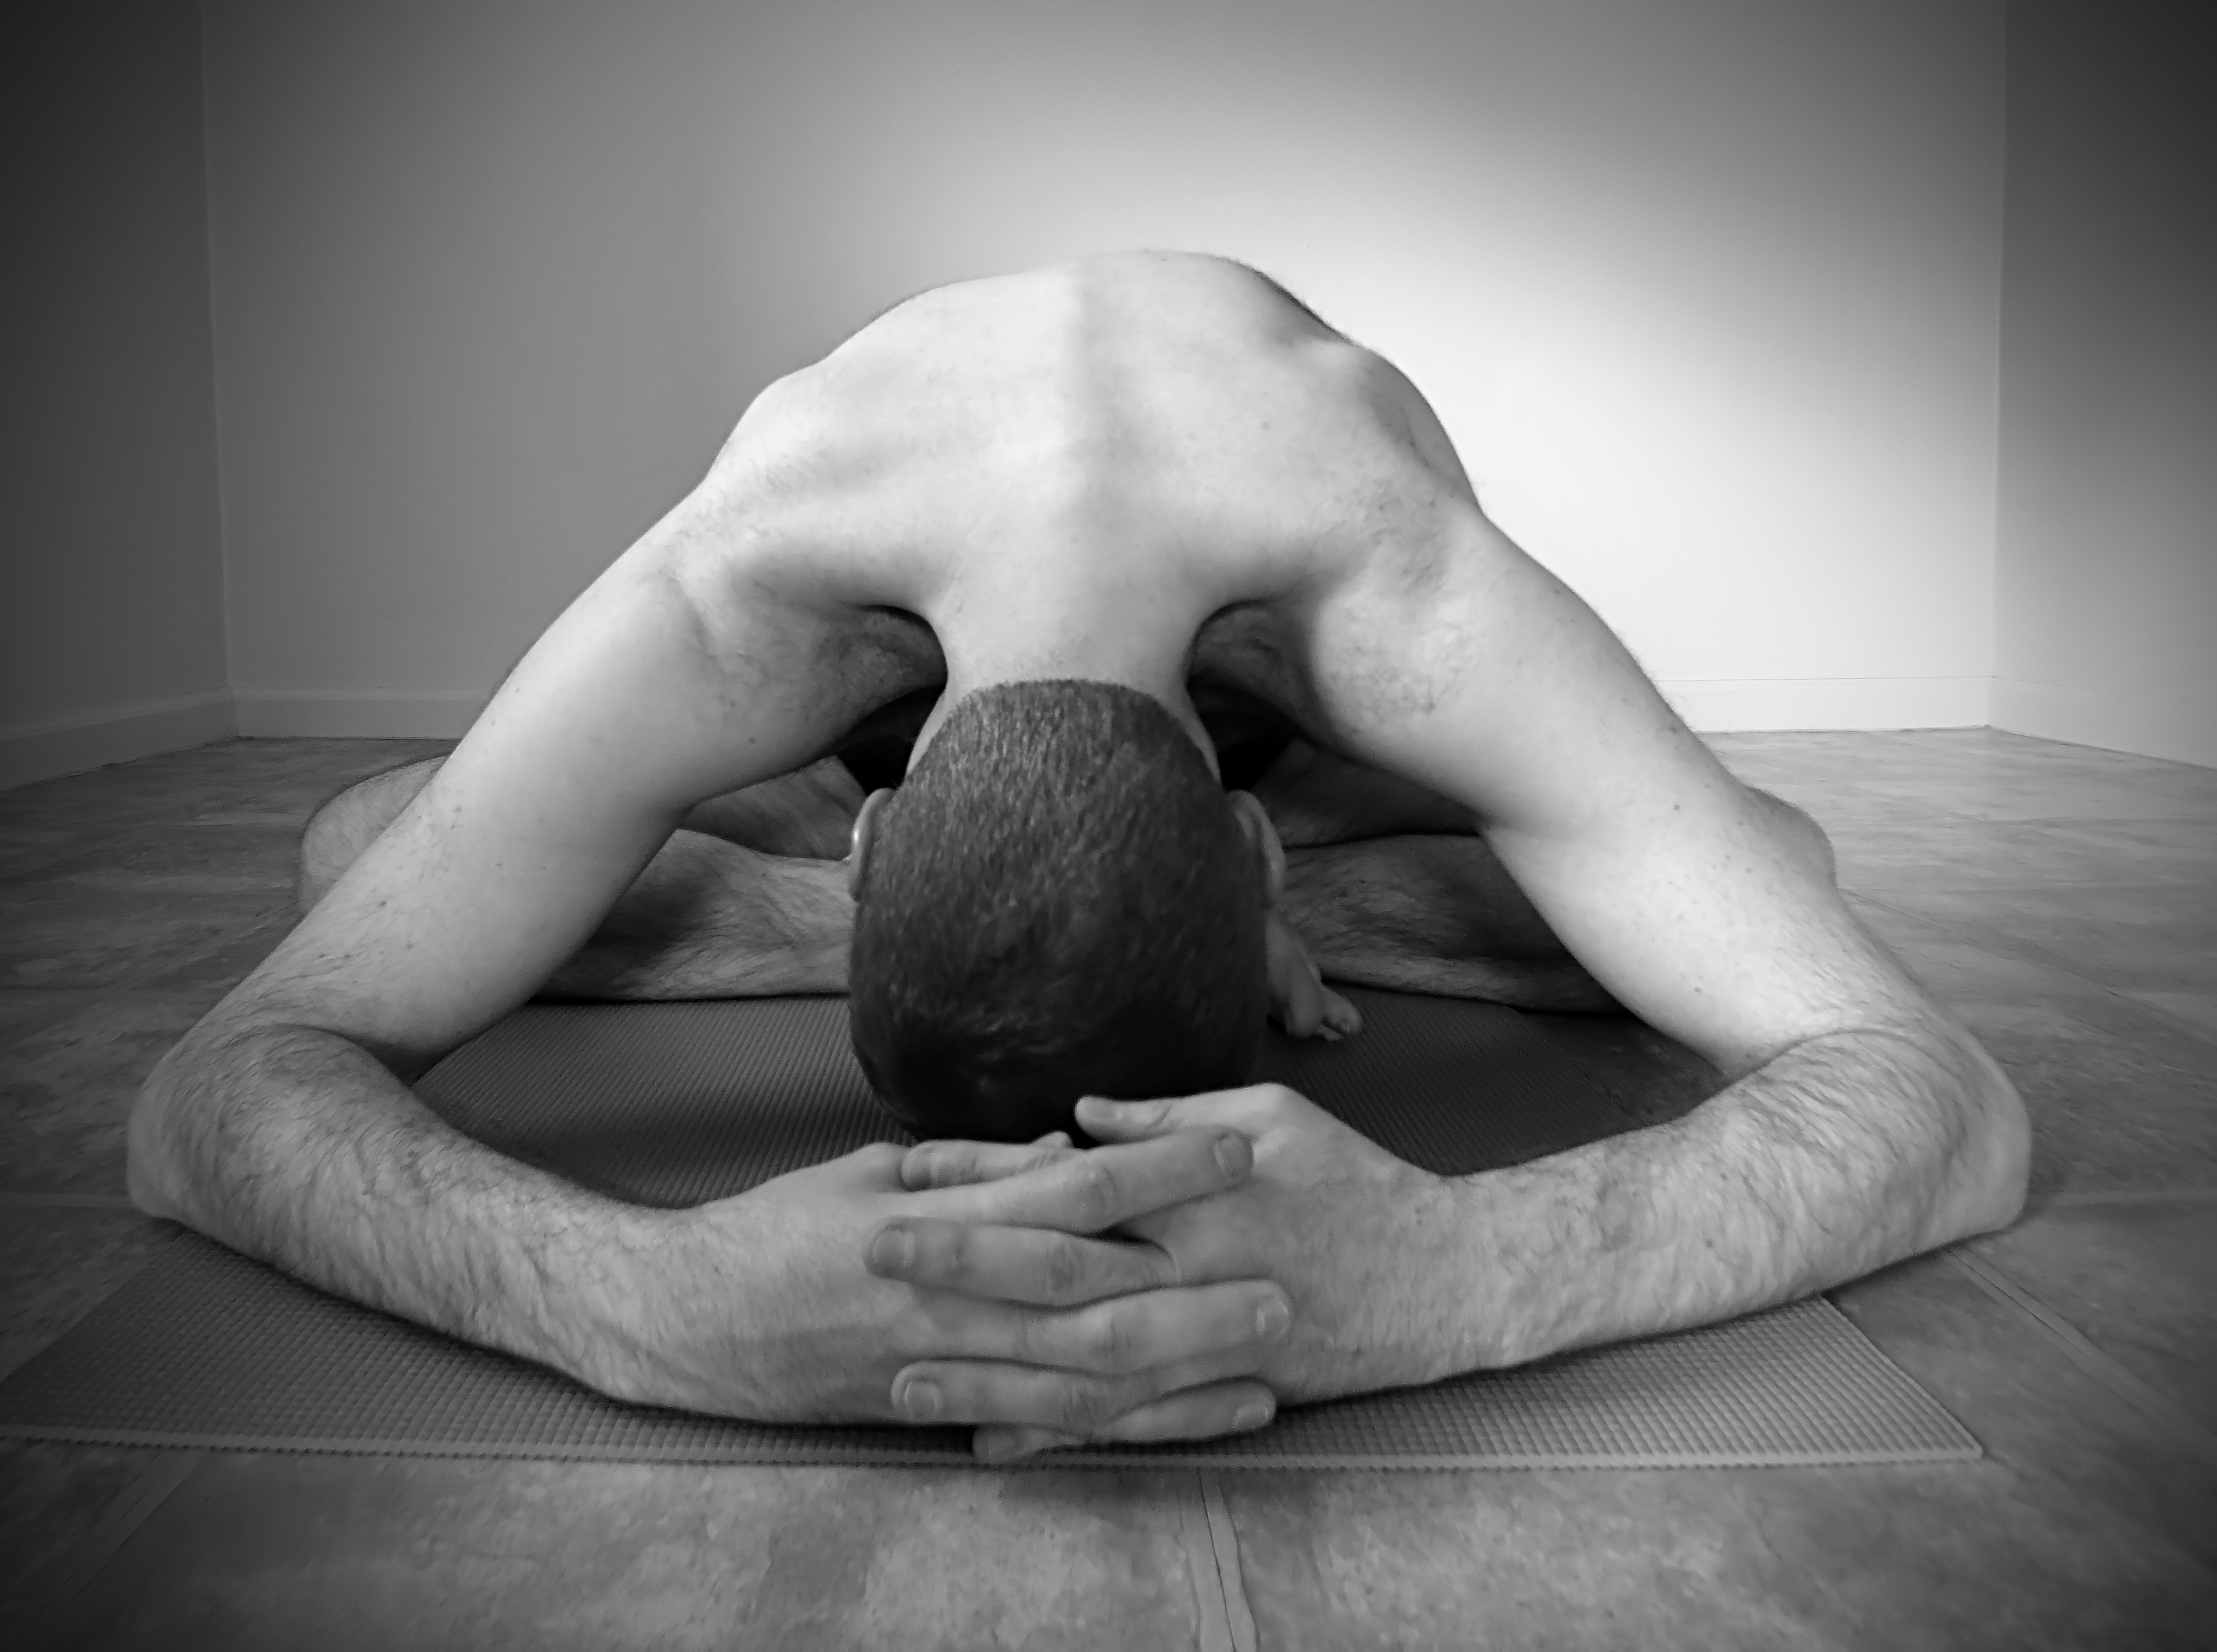
hand, man, person, black and white, white, photography, male, sitting, exercise, black, monochrome, arm, muscle, chest, blackandwhite, creativecommons, sports, back, selfportrait, self, stretch, stretching, yoga, pose, asana, baddhakonasana, boundanglepose, sense, monochrome photography, human positions, human action, art model, physical fitness